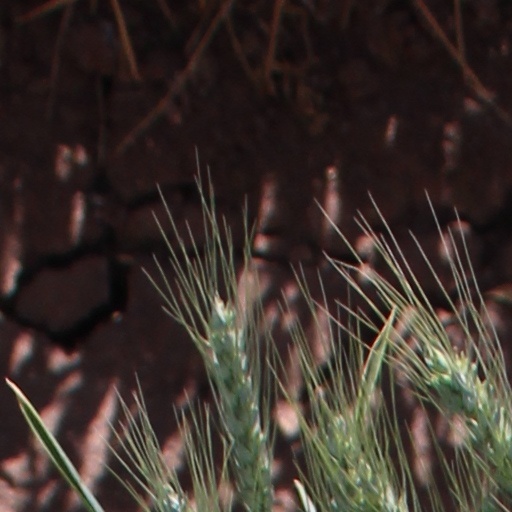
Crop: wheat